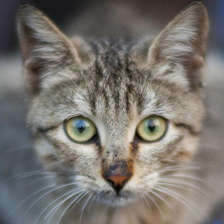
Label: animals